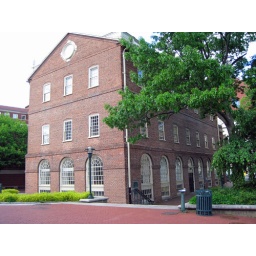
We thought this building looked like Faneuil Hall. Turns out it is the old market in Providence.